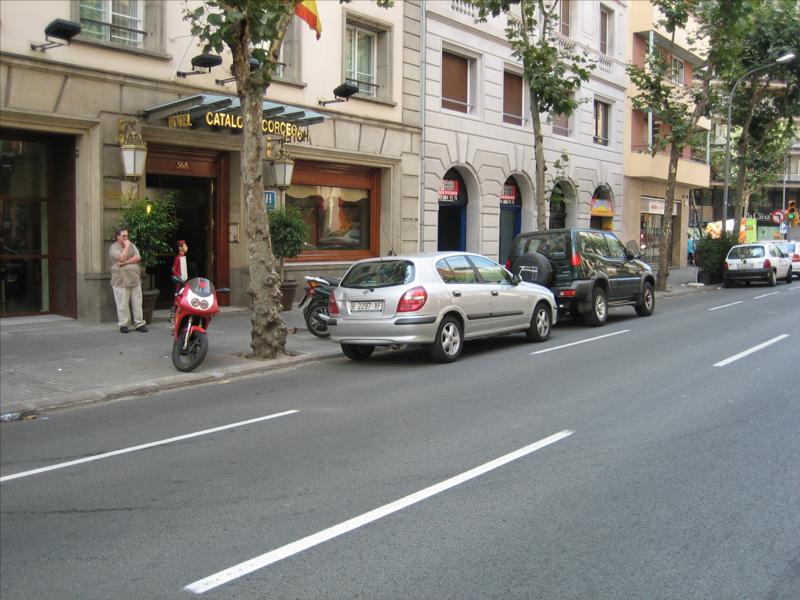
question: 路上には何台の車が停まっていますか？
answer: 4台

question: バイクはどこに停まっていますか？
answer: 歩道

question: バイクは何台停まっていますか？
answer: 2台

question: 歩道に一定間隔で配置されている物はなんですか？
answer: 街路樹

question: 人はどこにいますか？
answer: 建物の前

question: 人は何人いますか？
answer: 2人

question: 道路には何台の車が走っていますか？
answer: 0台

question: 中央に移っている車の車体は何色ですか？
answer: 銀色